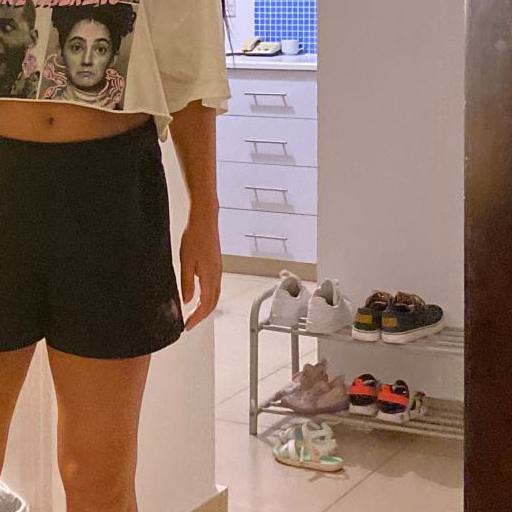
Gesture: no_gesture